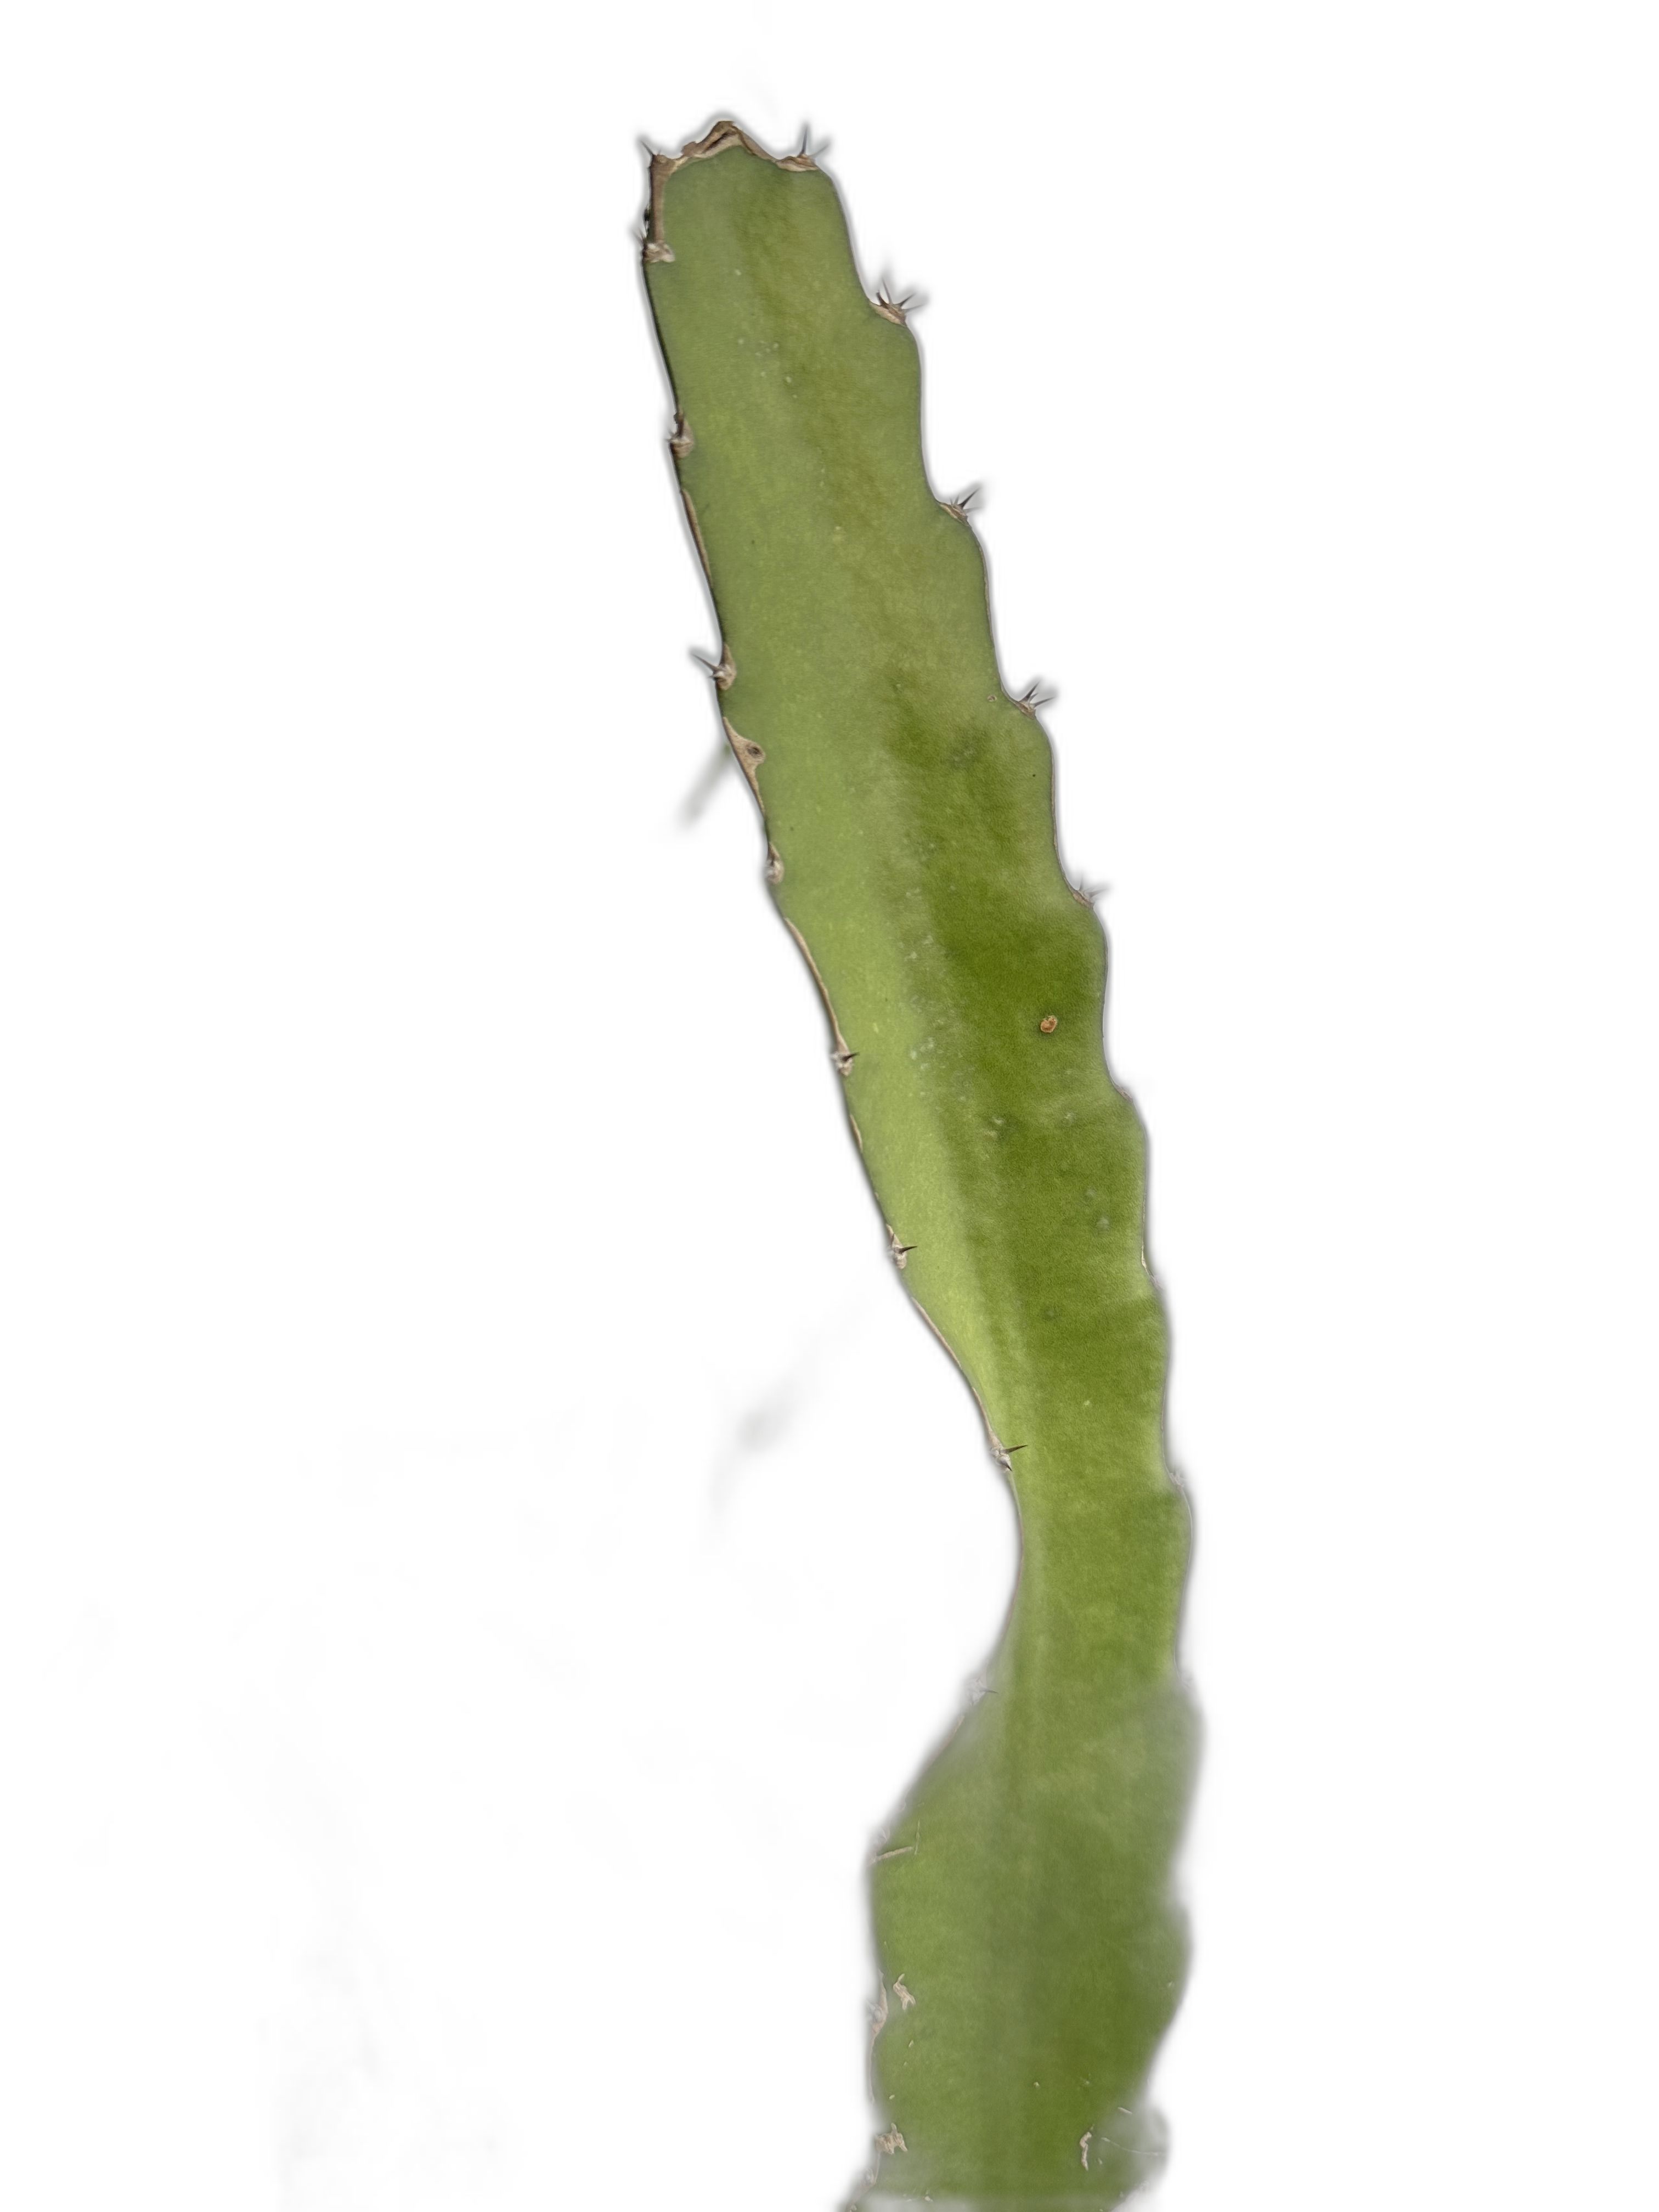
Label: Good leaf